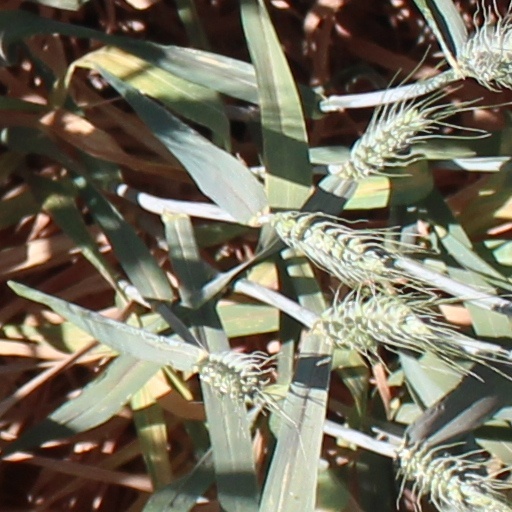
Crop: wheat